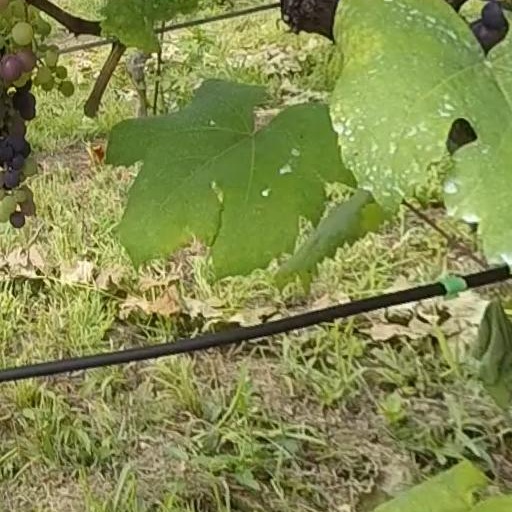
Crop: grape